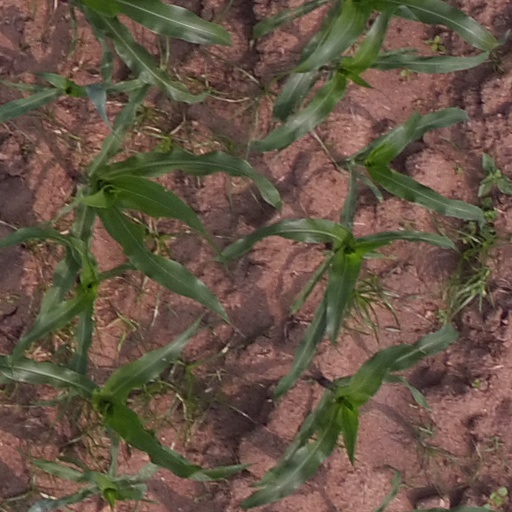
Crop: maize; corn